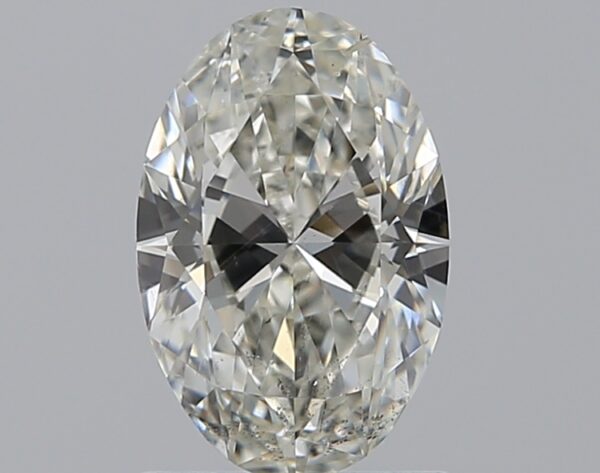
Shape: oval
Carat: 1.01
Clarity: SI1
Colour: I
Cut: EX
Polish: EX
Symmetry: VG
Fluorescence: N
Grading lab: GIA
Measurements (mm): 8.3 x 5.5 x 3.35